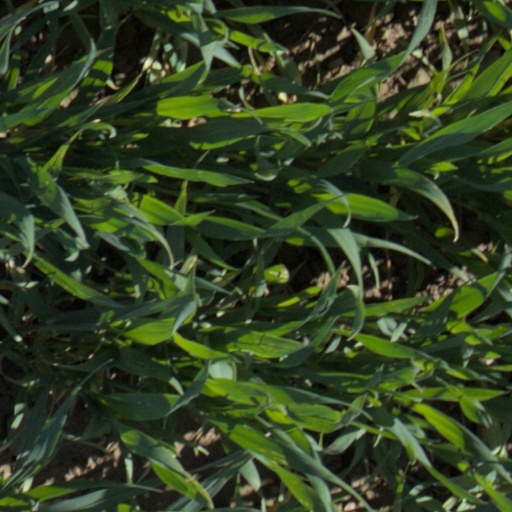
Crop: wheat